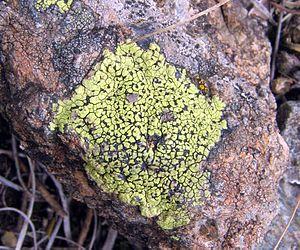
Les monts Zlatibor sont un massif montagneux situé à l'ouest de la Serbie. Ils font partie des Alpes dinariques.